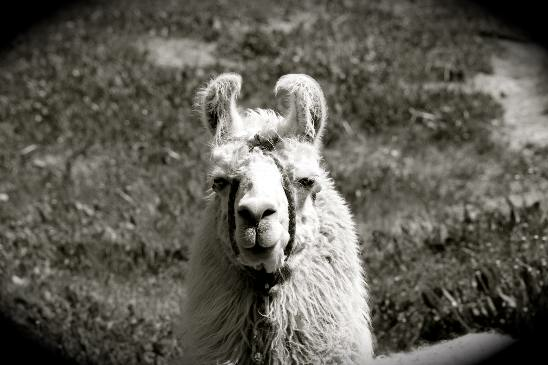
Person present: No